Free skating

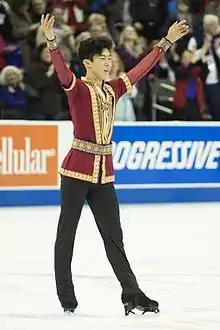
Nathan Chen after his free skate from the 2017 U.S. Figure Skating Championships

According to the ISU, a free skating program for men and women single skaters "consists of a well balanced program of Free Skating elements, such as jumps, spins, steps and other linking movements executed with minimal two-footed skating, in harmony with music of the Competitor's choice, vocal music with lyrics is permitted". Skaters have "complete freedom"S&P/ID 2024, p. 112 to select any free skating elements they choose; the sum of the elements make up an entire free skating program. All the elements must be linked together by connecting different steps and other comparable free skating movements. Skaters must use the entire ice surface. Forward and backward crossovers, however, do not constitute connecting steps. If a skater performs more elements than what is prescribed, only the first attempt, or the allowed number of attempts, is counted in their final score.